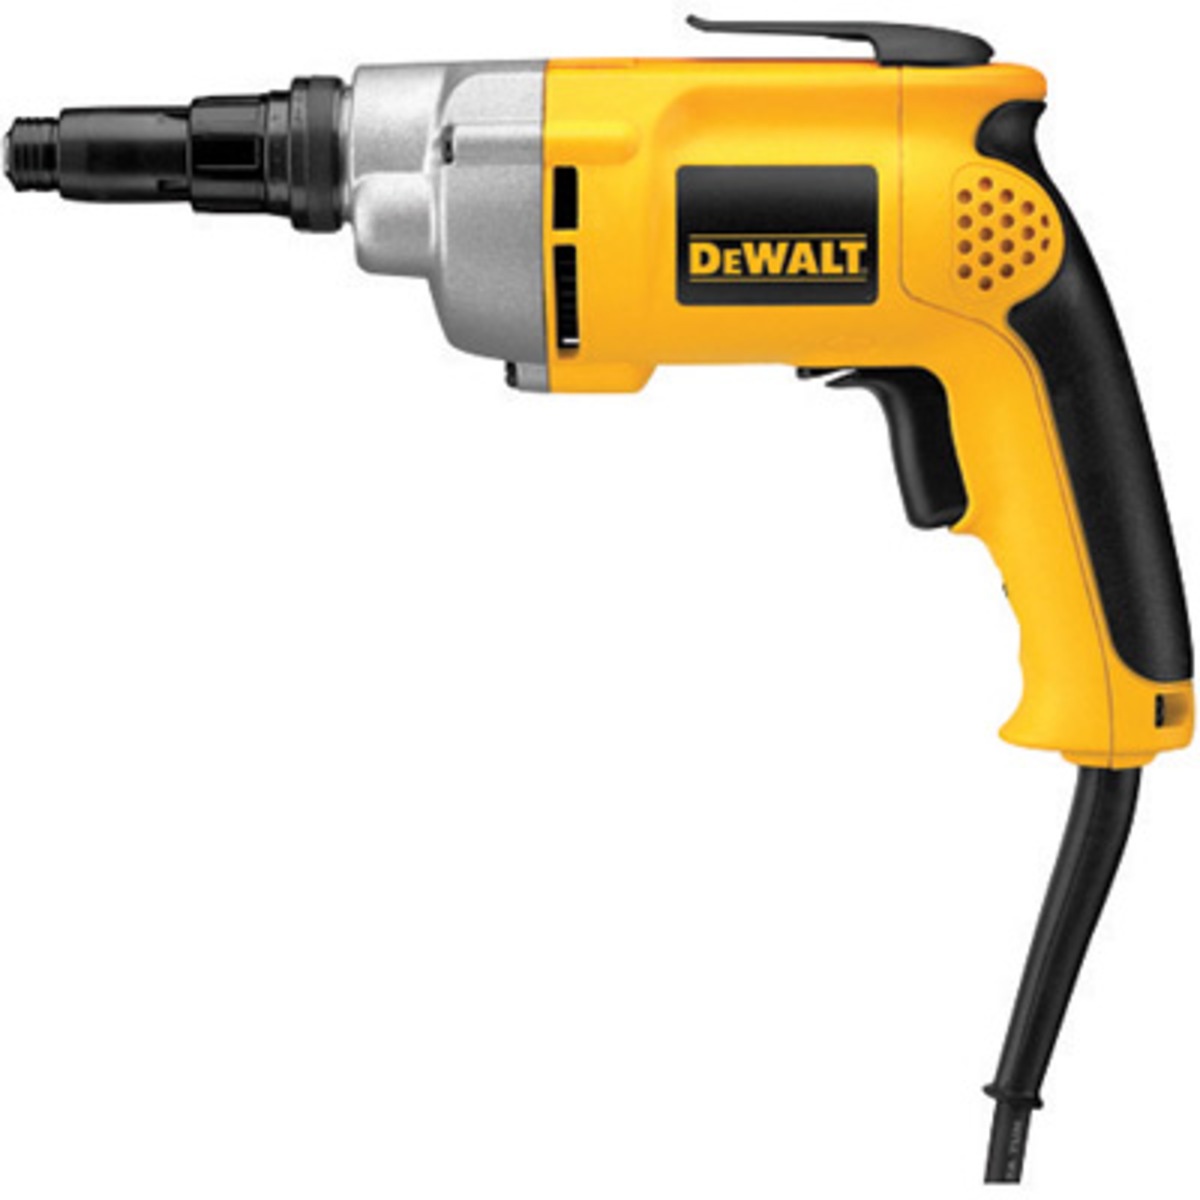
DEWALT® Versa-Clutch® 6.5 Amp 2500 rpm Screw Gun
Brand: Dewalt
Item Details DEWALT® Variable Speed Reversible Screwdriver operates at 6.5 A current rating with 2500 RPM. Screwdriver with Versa Clutch® torque adjustment system enables efficiently drive fasteners by reducing stripping or fastener breaking. It has high power motor ideal for metal fastening application with durable metal nose and gear case. Excellent ergonomics screwdriver offers less fatigue. High reliable screwdriver has two finger rubber grip trigger for increased comfort and for greater control. 132 inch lb. torque screwdriver has heat treated helical cut steel gears for long life and durability. Features Helical-cut steel, heat-treated steel gears for long life and durability High power motor for metal fastening applications Versa-Clutch® torque adjustment system "dials in" the proper torque needed to efficiently drive fasteners without stripping or breaking fastener Rubber grip and two-finger trigger for increased comfort and greater control Metal nose and gear case for durability on the job Excellent ergonomics offers less user fatigue Applications Steel stud framing General framing decking/Phillips screws Self-drilling hex head screws Product Attributes Tool Type » Screw Gun Power Tool Type » Corded Tool Amperage/Voltage » 6.5 A RPM » 2500 Trade Name » Versa-Clutch® Cord Length » 8' » Show more details and specs
Category: Hardware > Tools > Screwdrivers > Phillips Screwdrivers